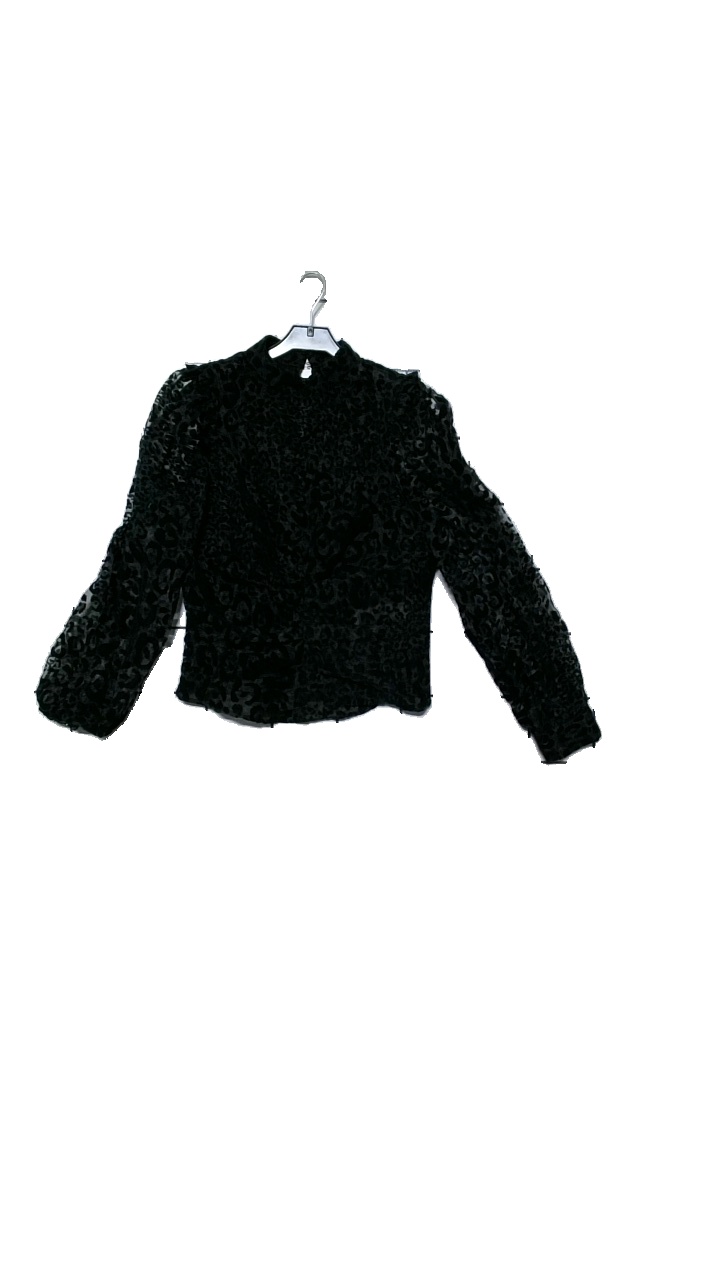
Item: Blouse (Ladies)
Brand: Zara
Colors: Black
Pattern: Animal print
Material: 100% Polyester
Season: All
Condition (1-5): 4
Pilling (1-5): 4
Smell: Minor
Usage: Reuse
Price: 50-100